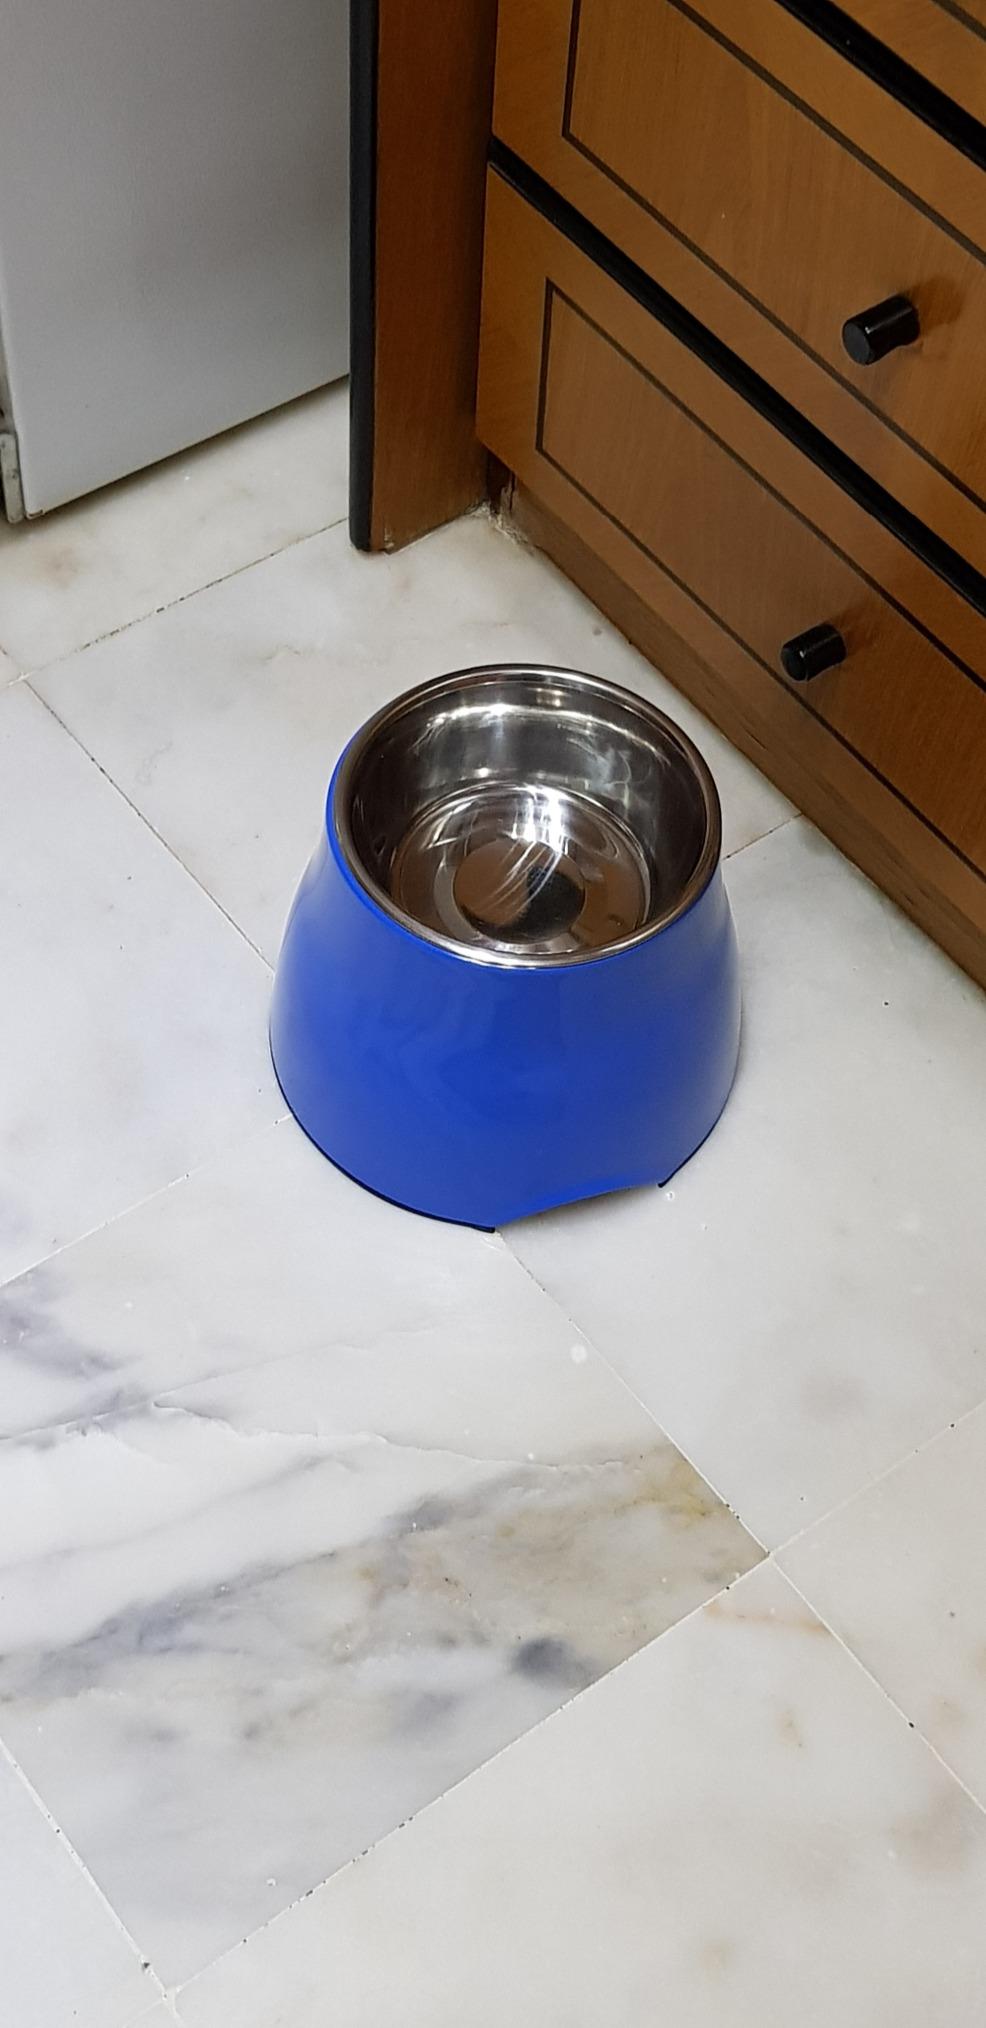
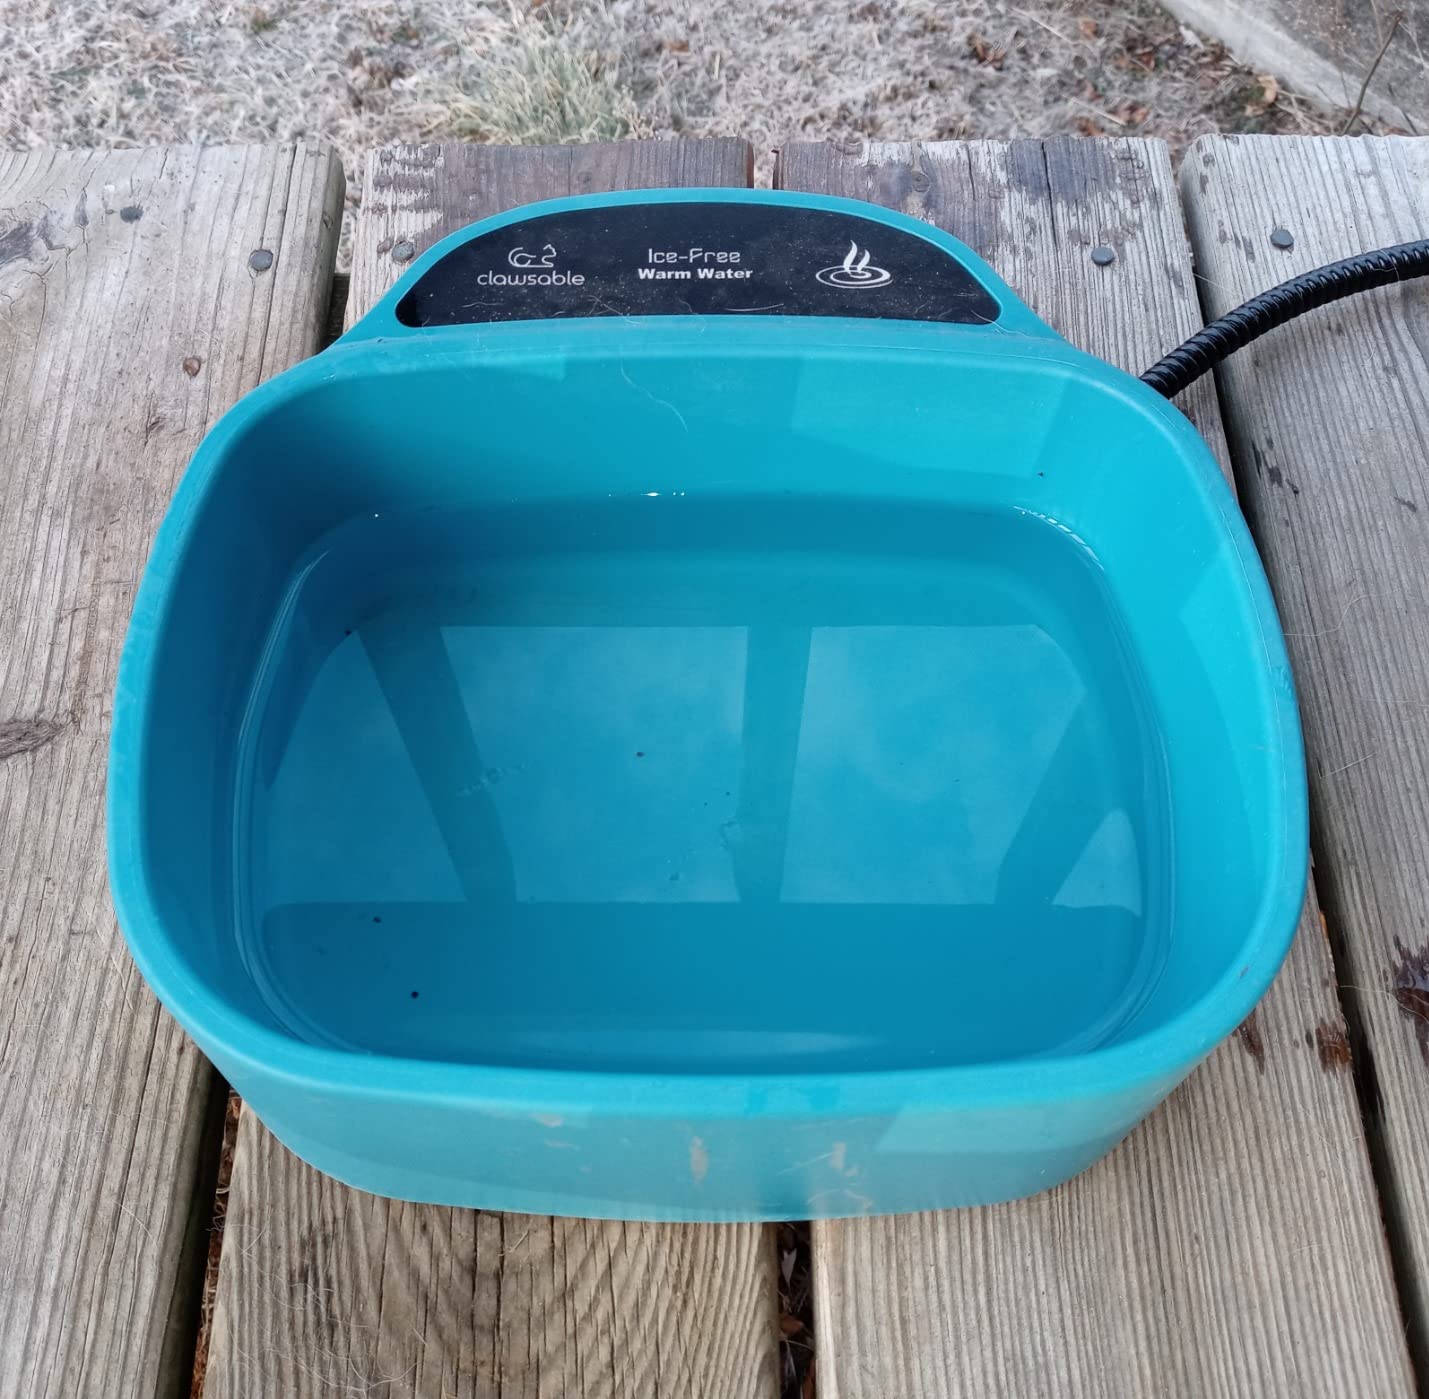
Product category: items_bowl
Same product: no